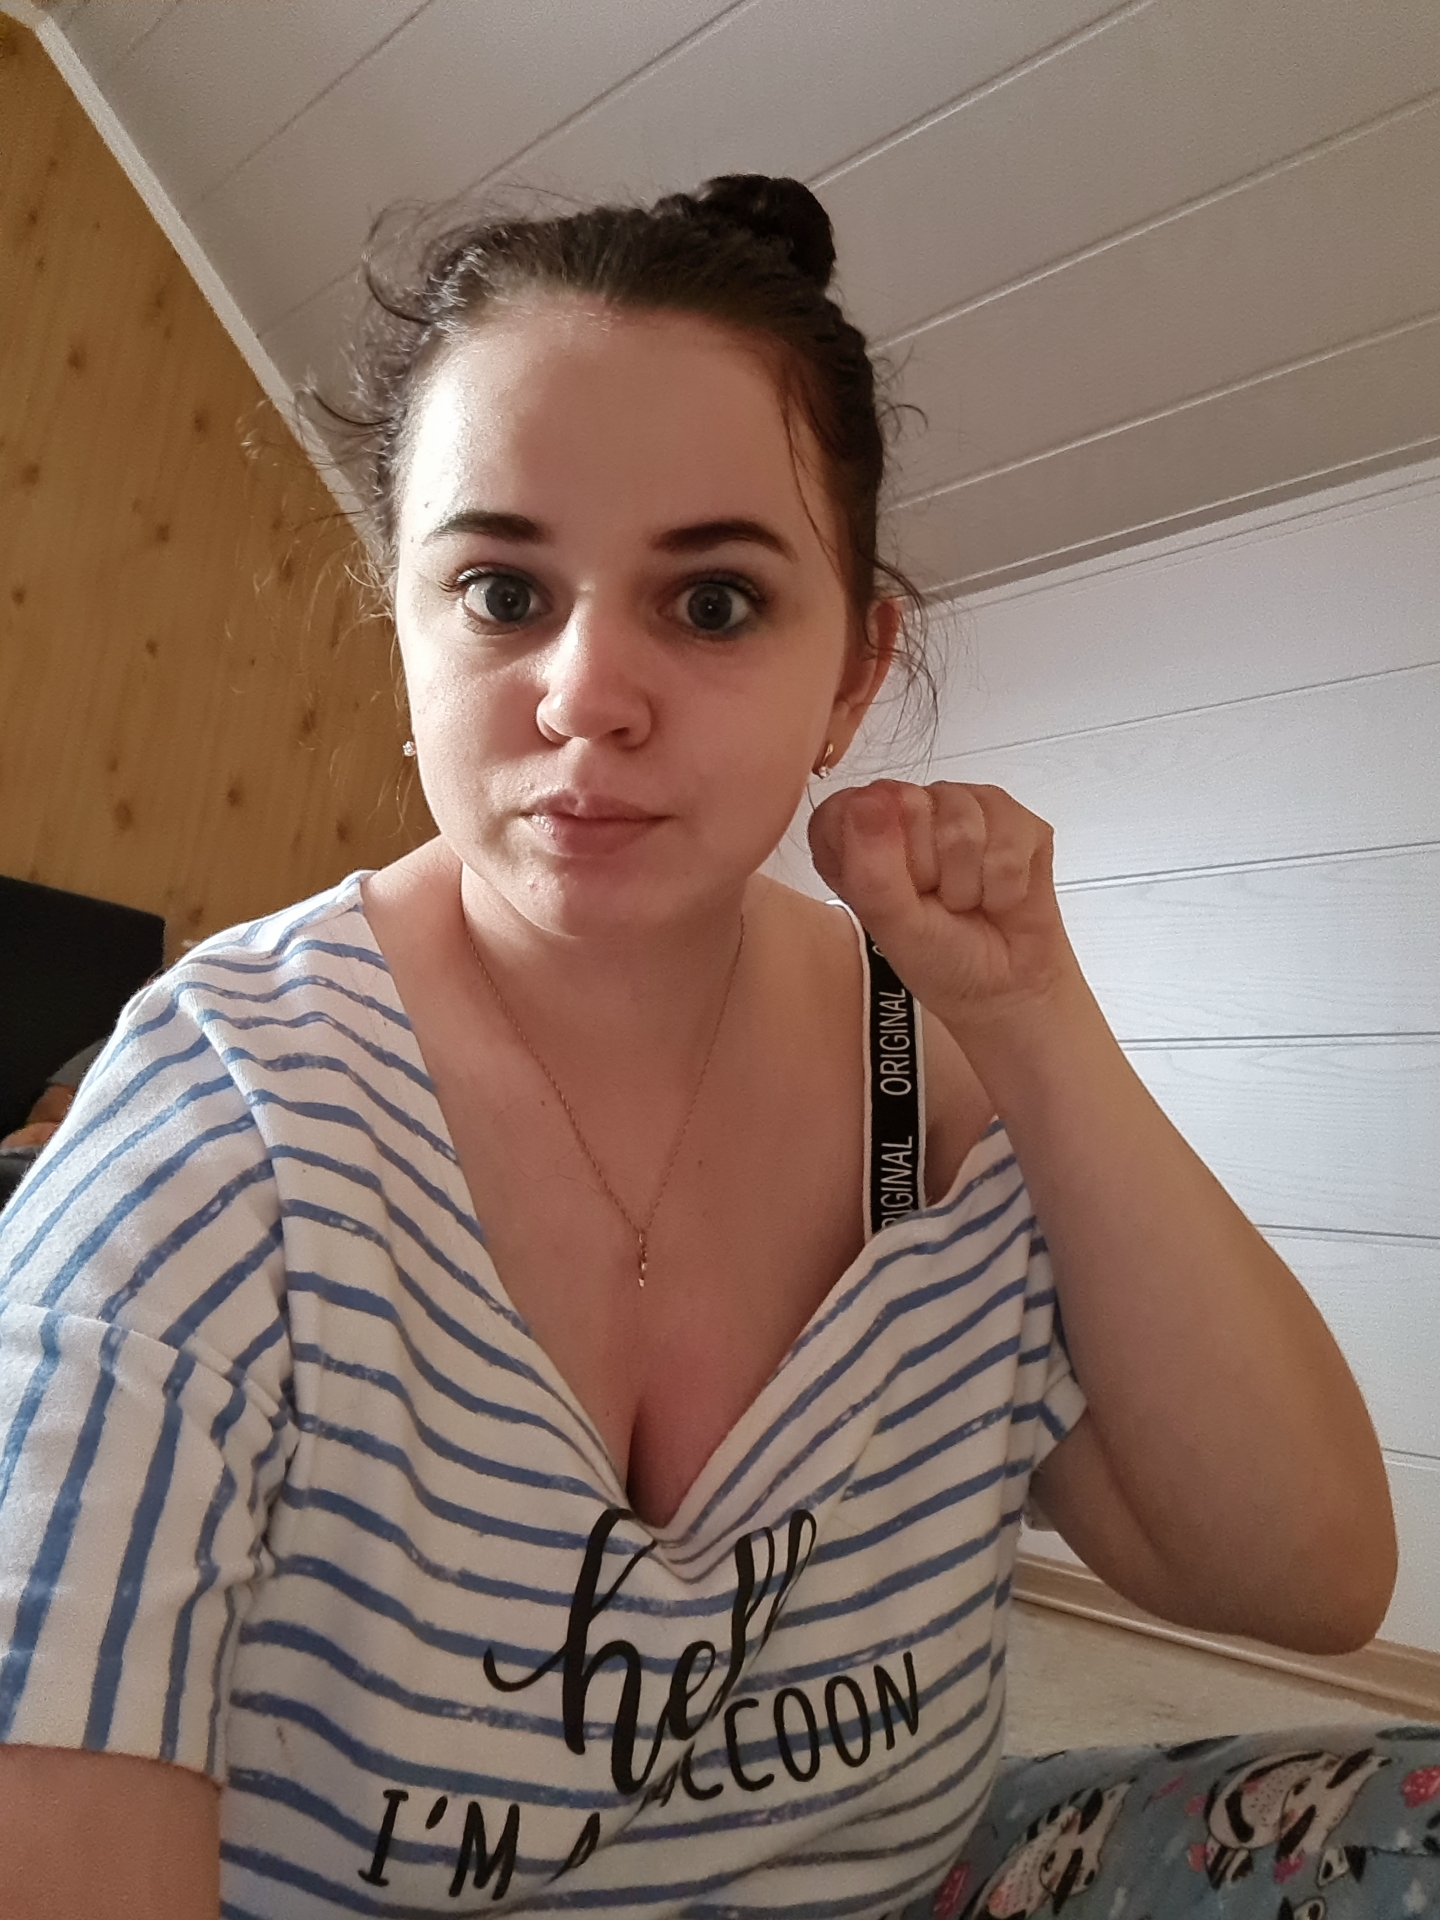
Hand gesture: fist